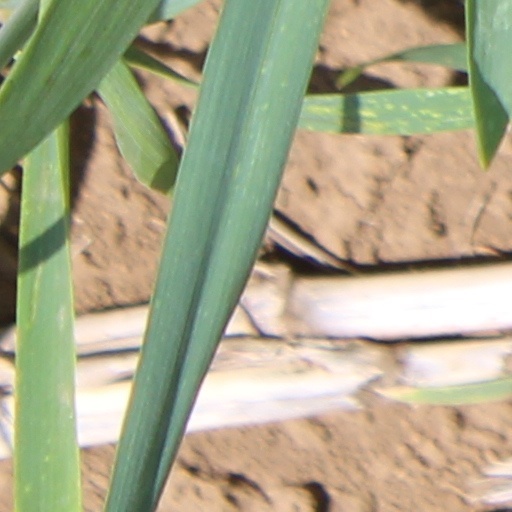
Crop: wheat